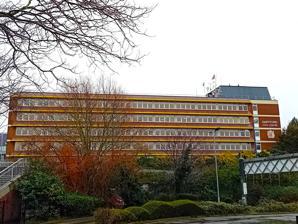
Building: Dartford Civic Centre
Country: United Kingdom
Year built: 1975
Municipal building in Dartford, Kent, England Dartford Civic Centre The building in 2024 Location Home Gardens, Dartford Coordinates 51°26′48″N 0°13′09″E / 51.4466°N 0.2192°E / 51.4466; 0.2192 Built 1975 Architectural style(s) Modern style Shown in Kent Dartford Civic Centre is a municipal building in Home Gardens in Dartford , a town in Kent , in England. The building accommodates the offices and meeting place of Dartford Borough Council . History Following significant population growth, largely associated with the engineering and paper making industries, a local board was established in Dartford in 1850. After the local board was succeeded by Dartford Urban District Council in 1894, the new council sought accommodation for its offices and meetings. It acquired and converted a large converted 18th century house at 45 High Street, also known as Bank House or Home House, in 1910. The property at 45 High Street continued to serve as the headquarters of the council after it was incorporated as Dartford Borough Council in 1933. In the early 1970s, the directors of a major employer in the local area, Hall-Thermotank , decided to commission offices of their own. The site they selected, on the north side of Home Gardens, had previously been used as a coal depot. The new building was designed in the modern style , built in concrete with red brick facings and was completed in 1975. The main frontage of the five-storey building faced onto Home Gardens with an additional wing stretching out to the rear at the east end. The building was faced with alternating bands of red brick and white-framed casement windows . The main entrance, formed by a pair of columns supporting a canopy , was established at the rear of the wing facing Home Gardens. After Hall-Thermotank was acquired by APV in 1976, the building fell vacant and the council moved into the building in 1985. Internally, the principal new room established in the building, following conversion for municipal use, was the council chamber. In 1991, an emergency centre was added to the building, filling in an area of ground floor car park, over which the original building had been supported on stilts. In 2012, a man was arrested following an armed siege at the building. Works of art in the building include a portrait of the former chairman of Dartford Urban District Council, Alderman Alfred John Penney, and the former owner of J & E Hall , Everard Hesketh, both painted by May Bridges Lee . References